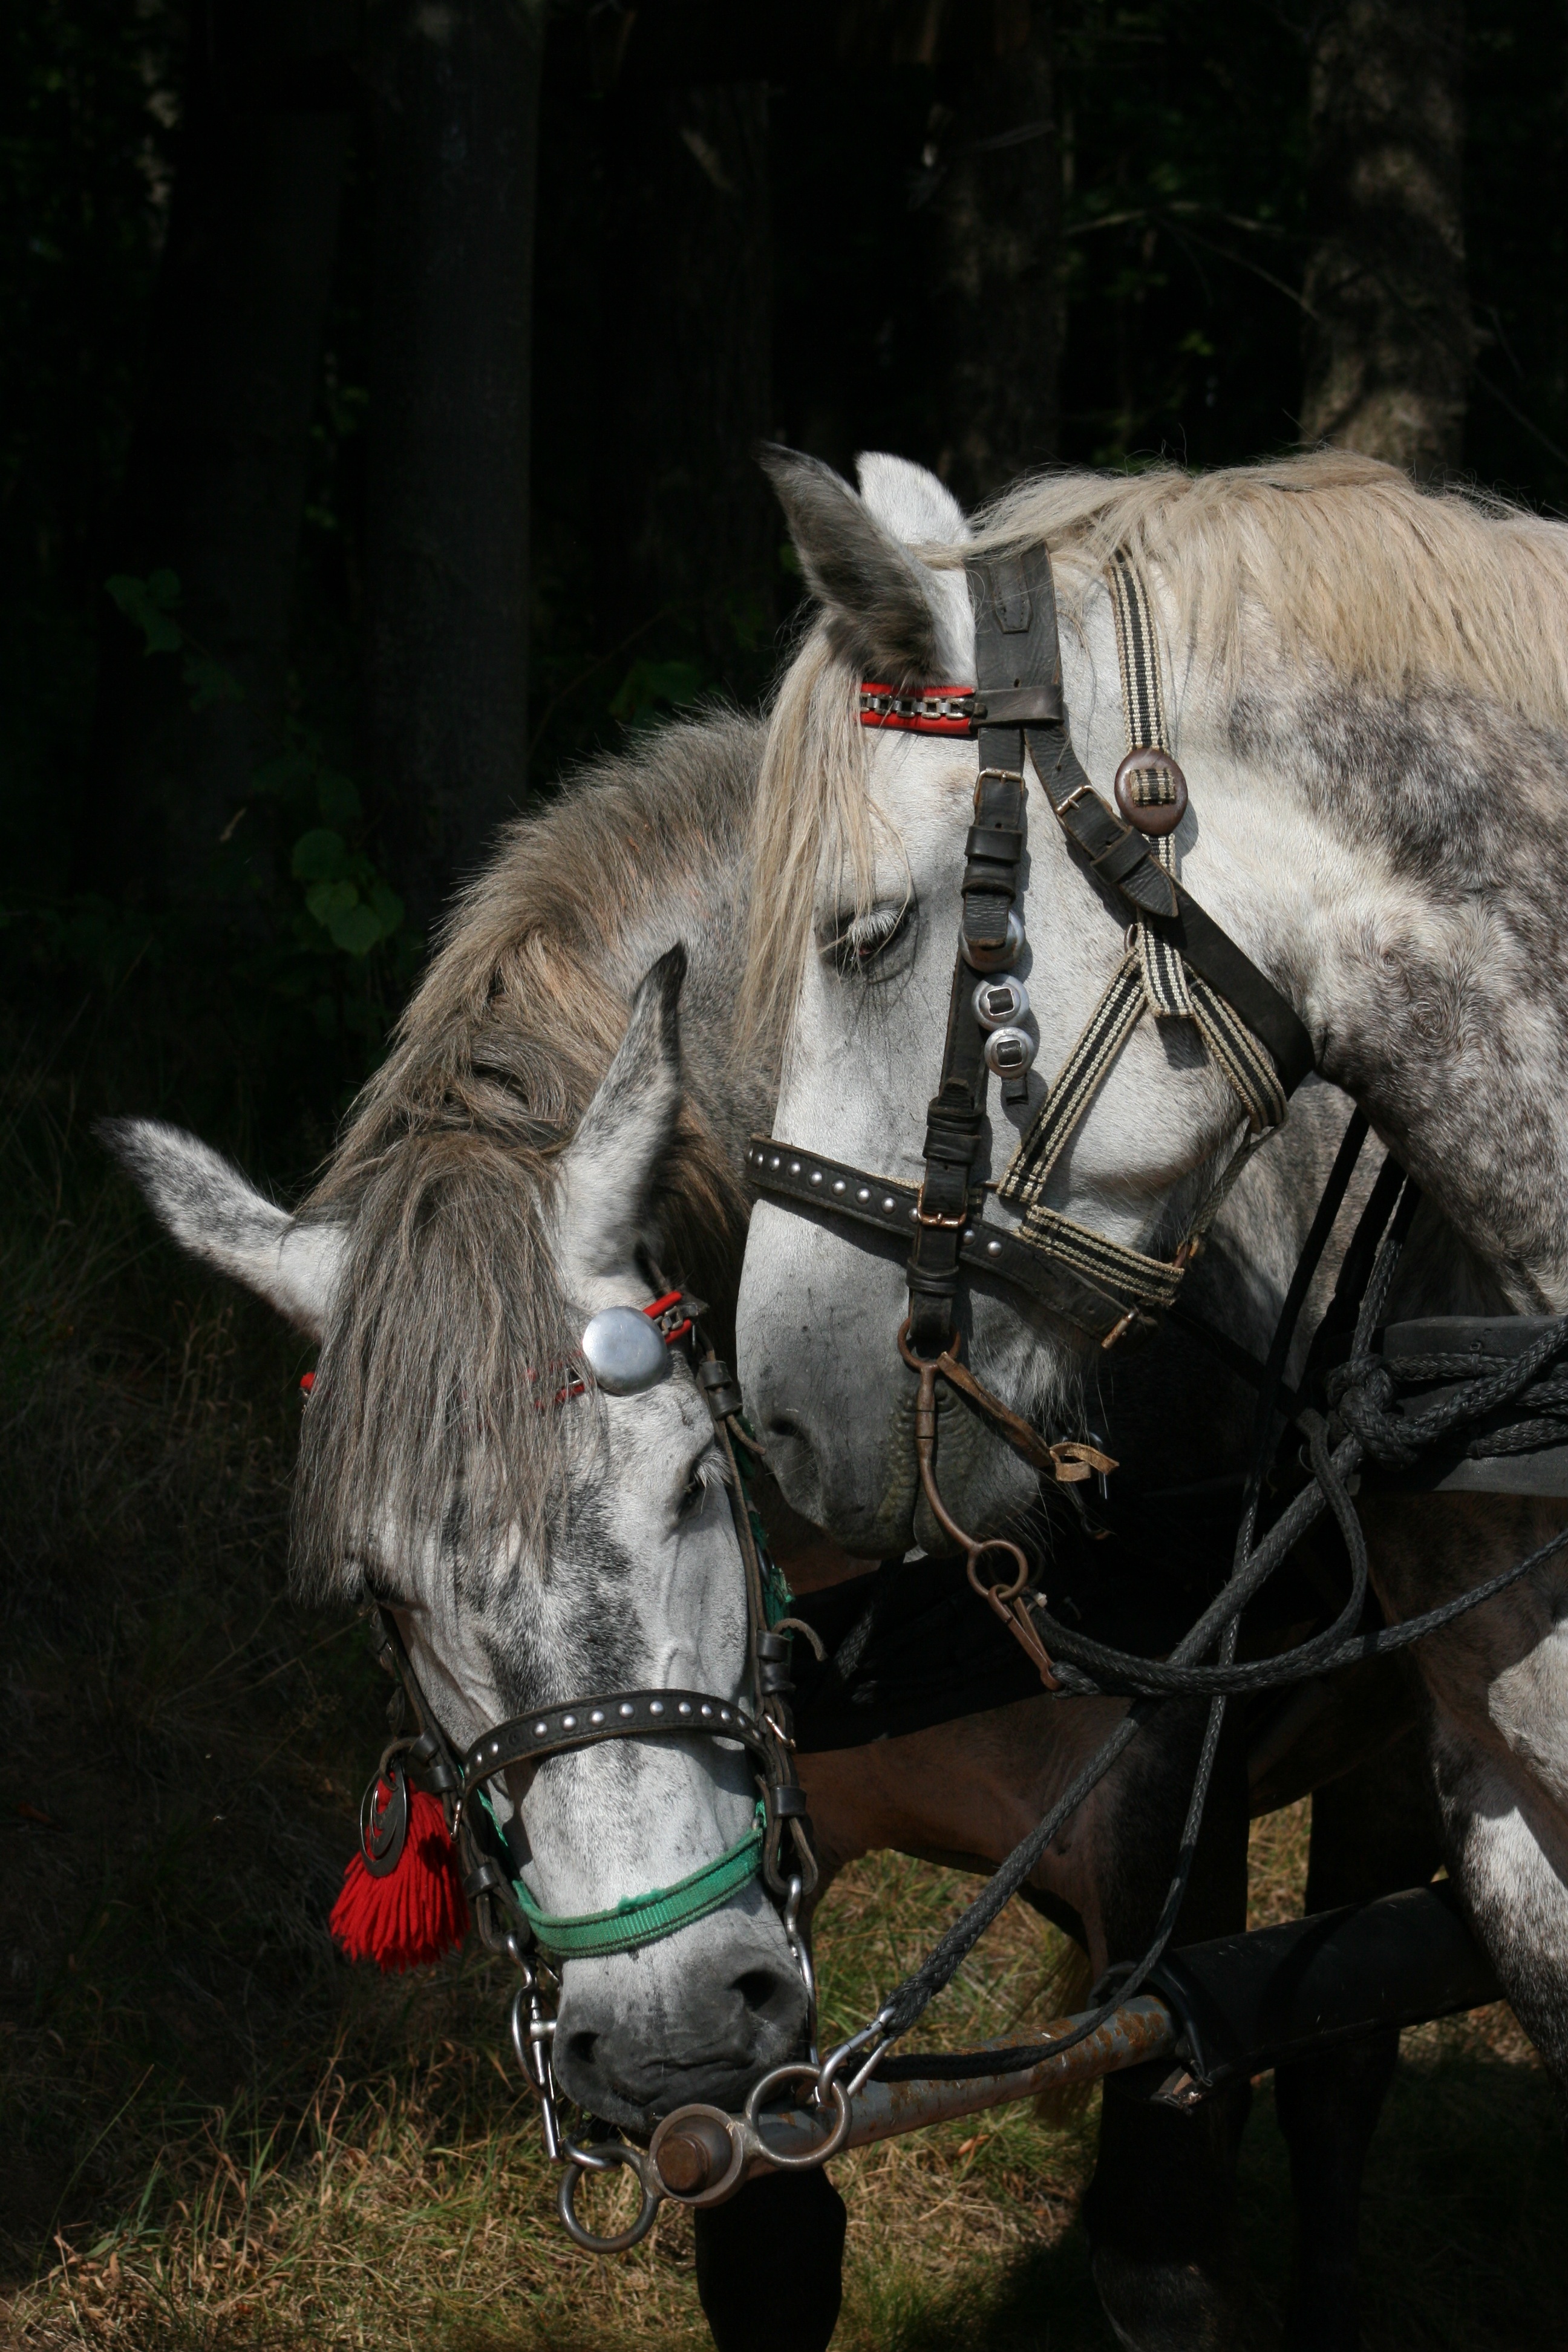
nature, horse, mammal, stallion, mane, bridle, horses, team, horse head, white horse, pack animal, the horse, the head of a horse, horse like mammal